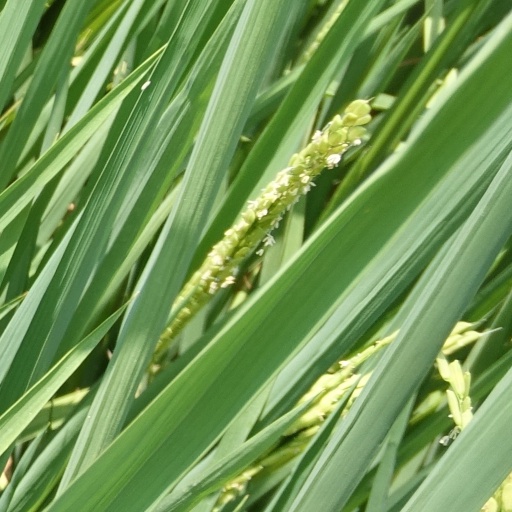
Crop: rice